List of Empire ships (D)

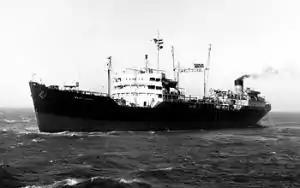
RFA "Wave Laird"

"Empire Dunbar" was an 8,187 GRT cargo ship which was built by Sir J Laing & Sons Ltd, Sunderland. Launched on 3 April 1946 and completed in September 1946 as RFA "Wave Laird". Scrapped in March 1970 in Gandia, Spain.